Remscheid Hauptbahnhof

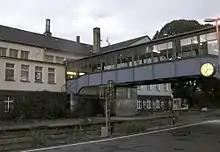
Old station

After the destruction of the war, the station was rebuilt in a simplified a form on the remaining foundation and on 14 August 1956, the entrance building was re-inaugurated. Only the most necessary work was carried out on the railway, the condition of which continued to deteriorate. As part of "Regionale 2006" (a regional development program of Remscheid, Solingen and Wuppertal), it was decided to carry out the complete reconstruction of the station. The old station building was demolished between December 2006 and February 2007. The old pedestrian overpass was replaced by a temporary bridge built by Technisches Hilfswerk in November 2006, which was in place until the completion of the new works. In April 2009, the new station was completed.